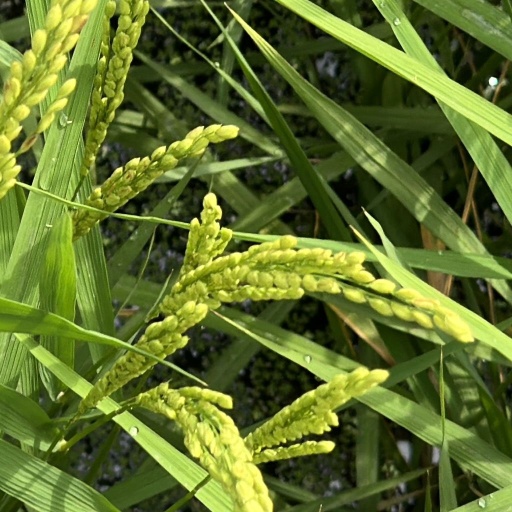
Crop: rice